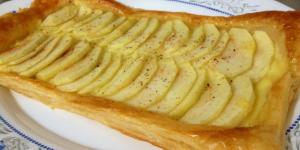
pastel de manzana y crema pastelera